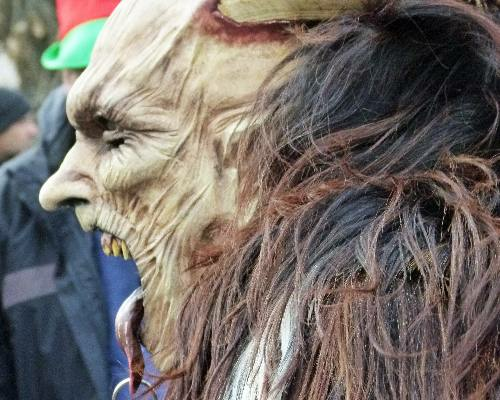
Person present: Yes